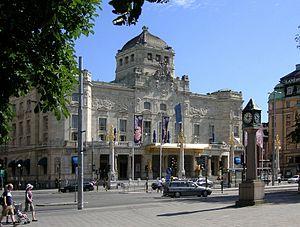
L'histoire architecturale de Stockholm remonte au tout début du XIIIᵉ siècle. D'après certaines sources, il est possible qu'une tour défensive ait été édifiée sur l'île de Stadsholmen aux environs de l'an 1200, voire à la fin du XIIᵉ siècle.